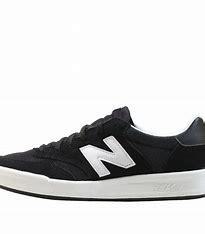
Brand: New
Model: Balance New Balance 300 Series